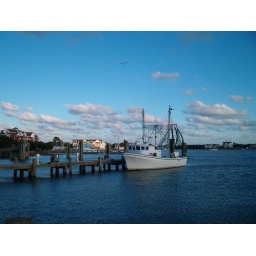
Fishing boat with Ocracoke Village in the back ground 9/19/07